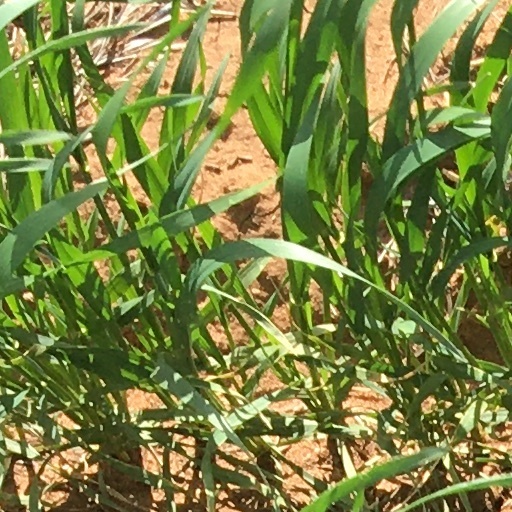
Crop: wheat